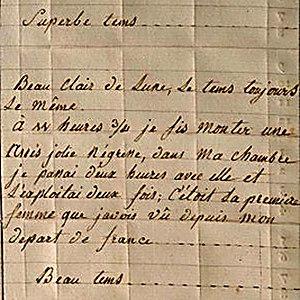
Une ignominie de la traite négrière
Un navire négrier ou négrier est un bateau ou un vaisseau qui, pour une partie de son temps, transportait des esclaves noirs pour en faire commerce.
Le viol est l'acte par lequel une personne est contrainte à un acte sexuel par la force, surprise, menace, ruse ou, plus largement, sans son consentement. Au XXIᵉ siècle, le viol constitue un crime dans la plupart des législations ; l'imposture ou le dol constituent en général, comme la violence, un élément appréciateur du viol.
La traite négrière à Bordeaux est à l'origine de la déportation de près de 150 000 esclaves noirs entre 1672 et 1837. Avec 508 expéditions, Bordeaux se place en deuxième position des ports français, derrière Nantes.